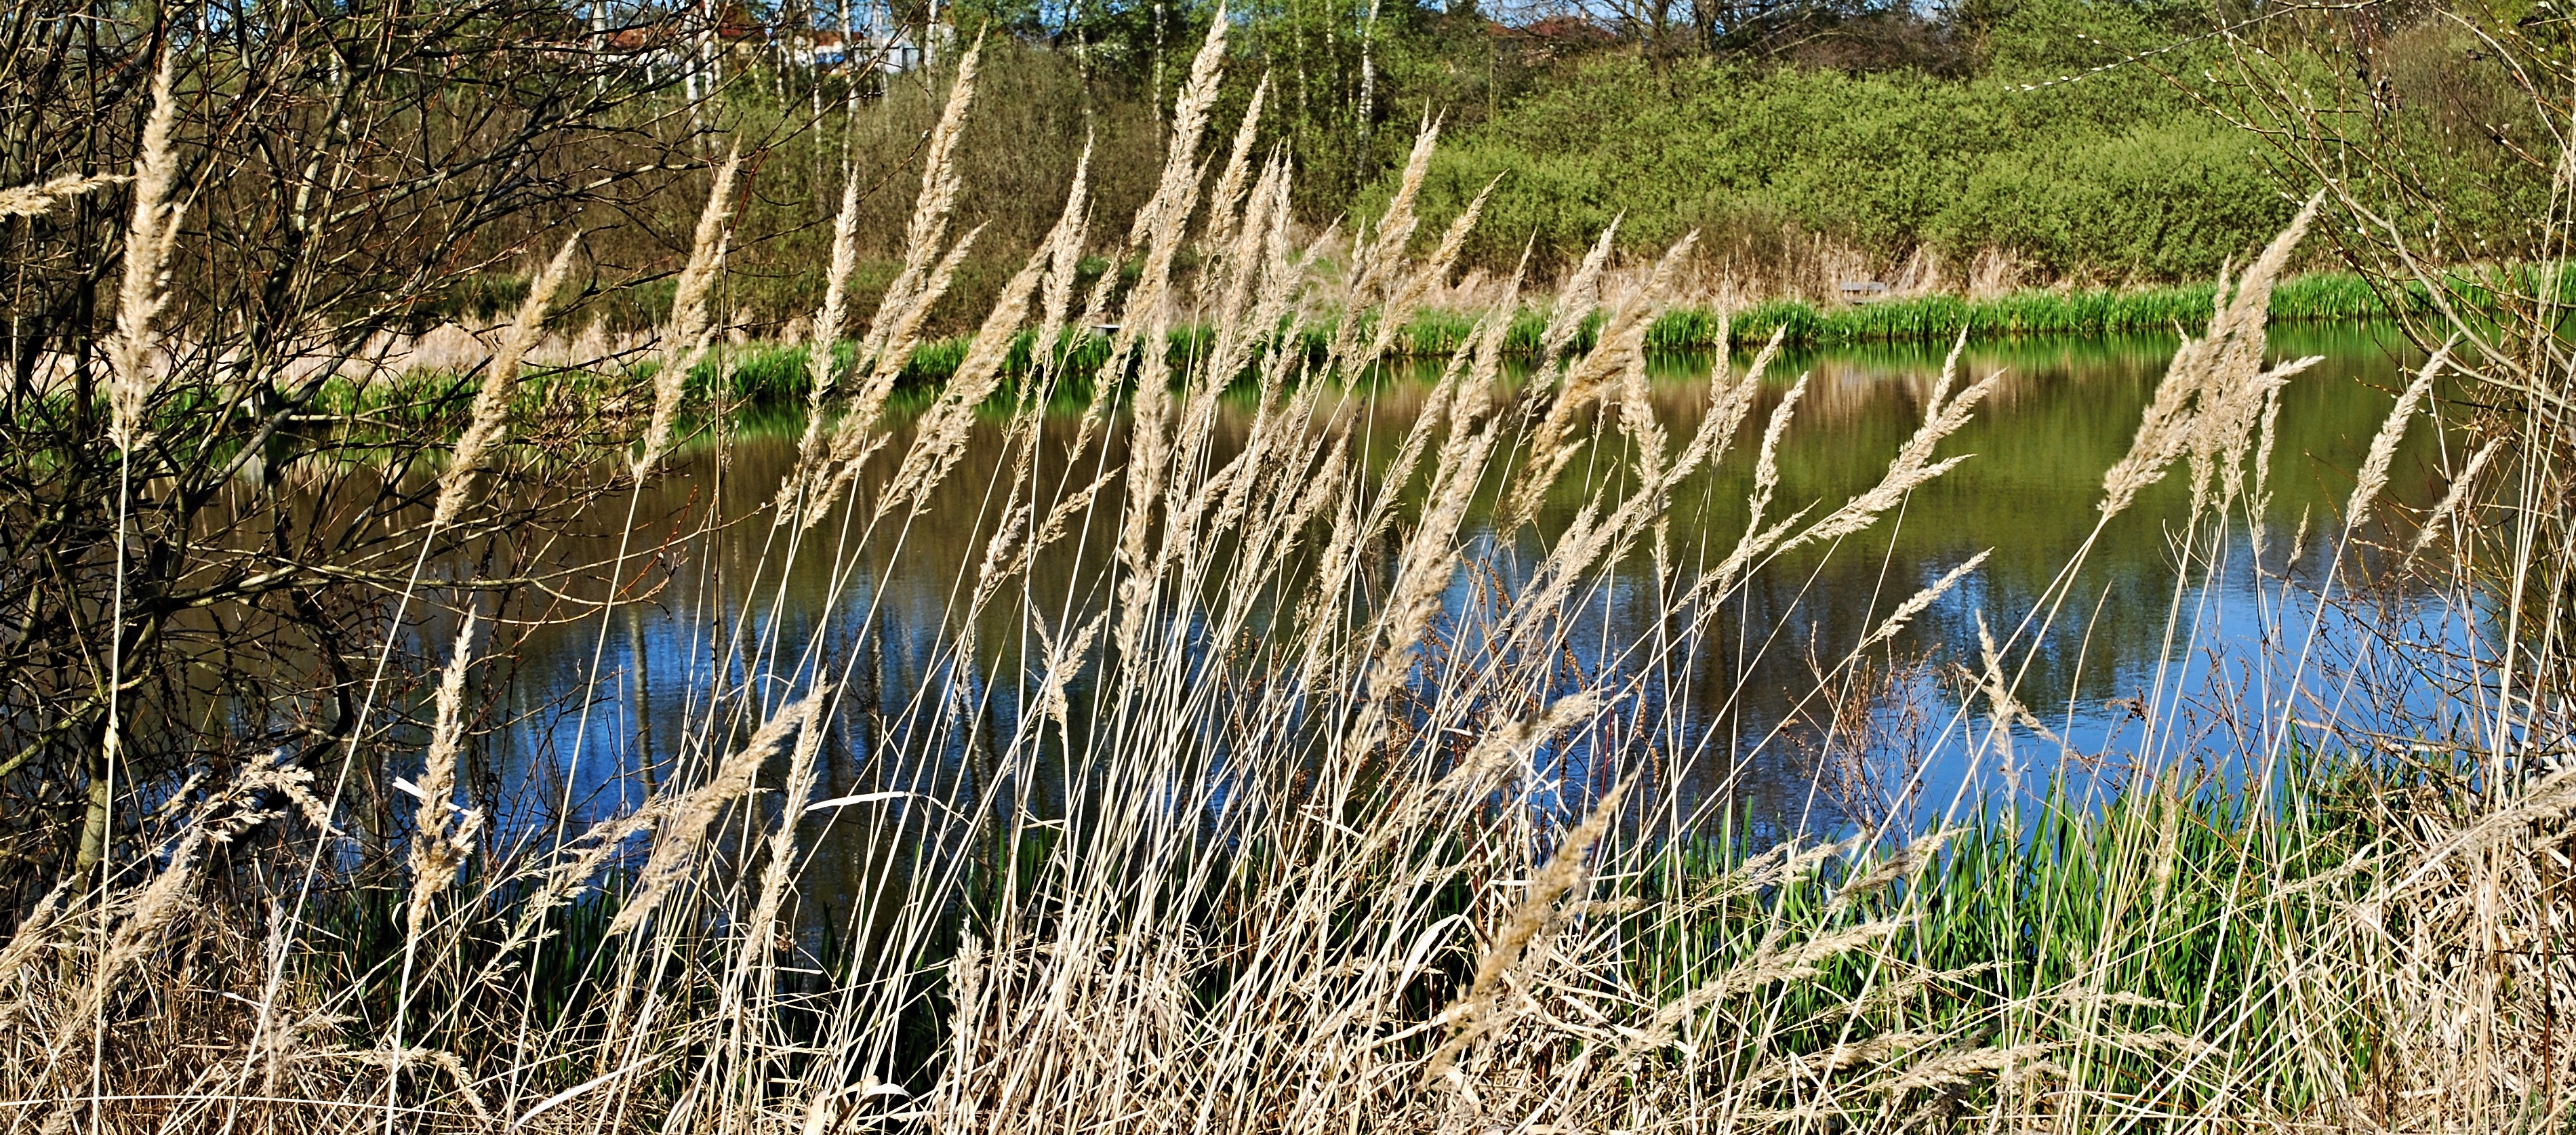
water, grass, marsh, swamp, plant, meadow, prairie, flower, dry, pond, spring, green, reflection, botany, flora, wildflower, vegetation, wetland, reeds, woodland, habitat, ecosystem, south bohemia, water surface, flowering plant, dry reed, natural environment, grass family, land plant, phragmites